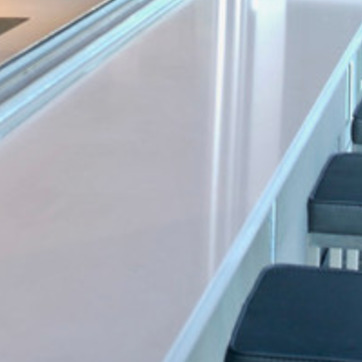
Material: polishedstone